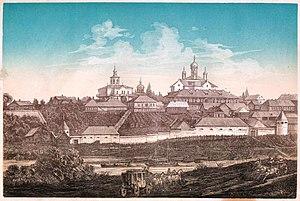
Le gouvernement d’Oufa est une division administrative de l’Empire russe, puis de la R.S.F.S.R., située au sud de l’Oural avec pour capitale la ville d’Oufa. Créé en 1865 le gouvernement exista jusqu’en mars 1919.